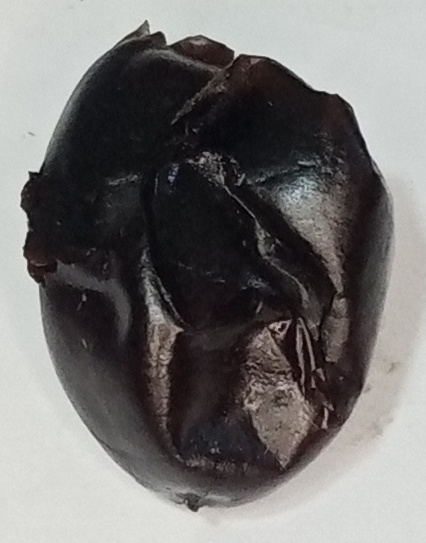
Variety: kupro
Size: large
Grade: grade-1